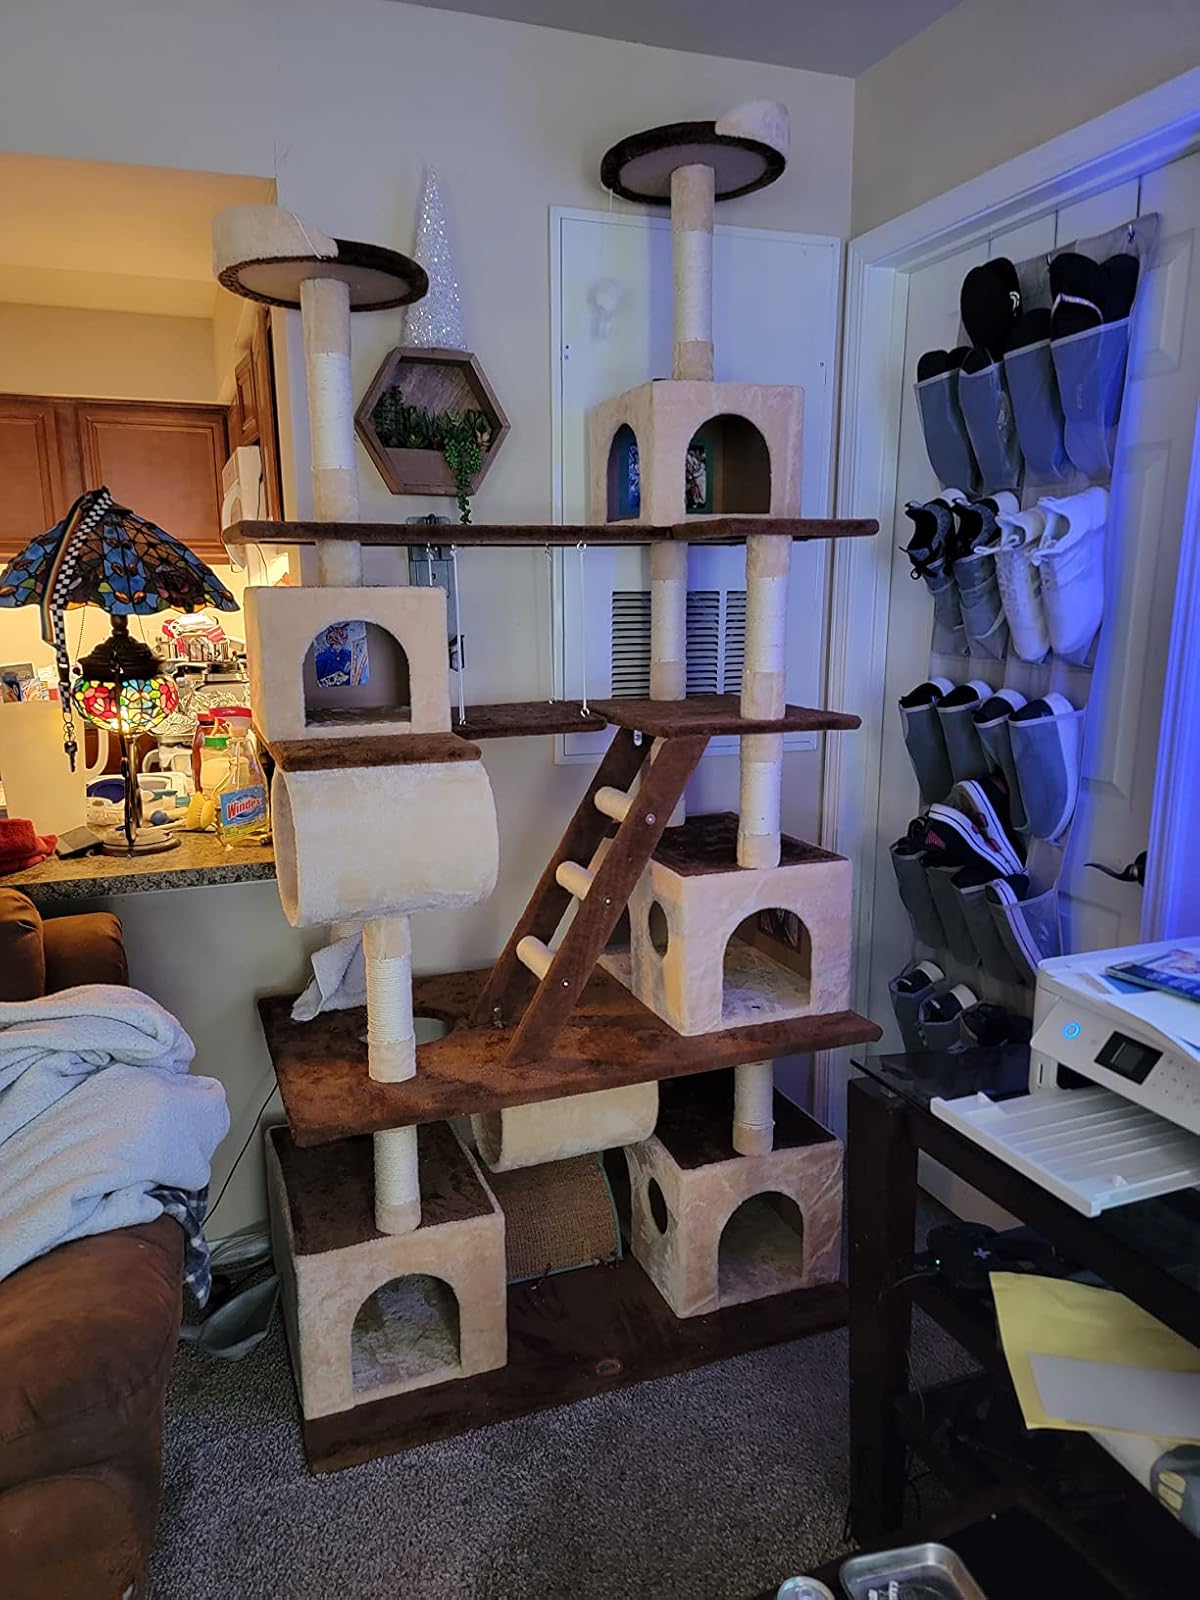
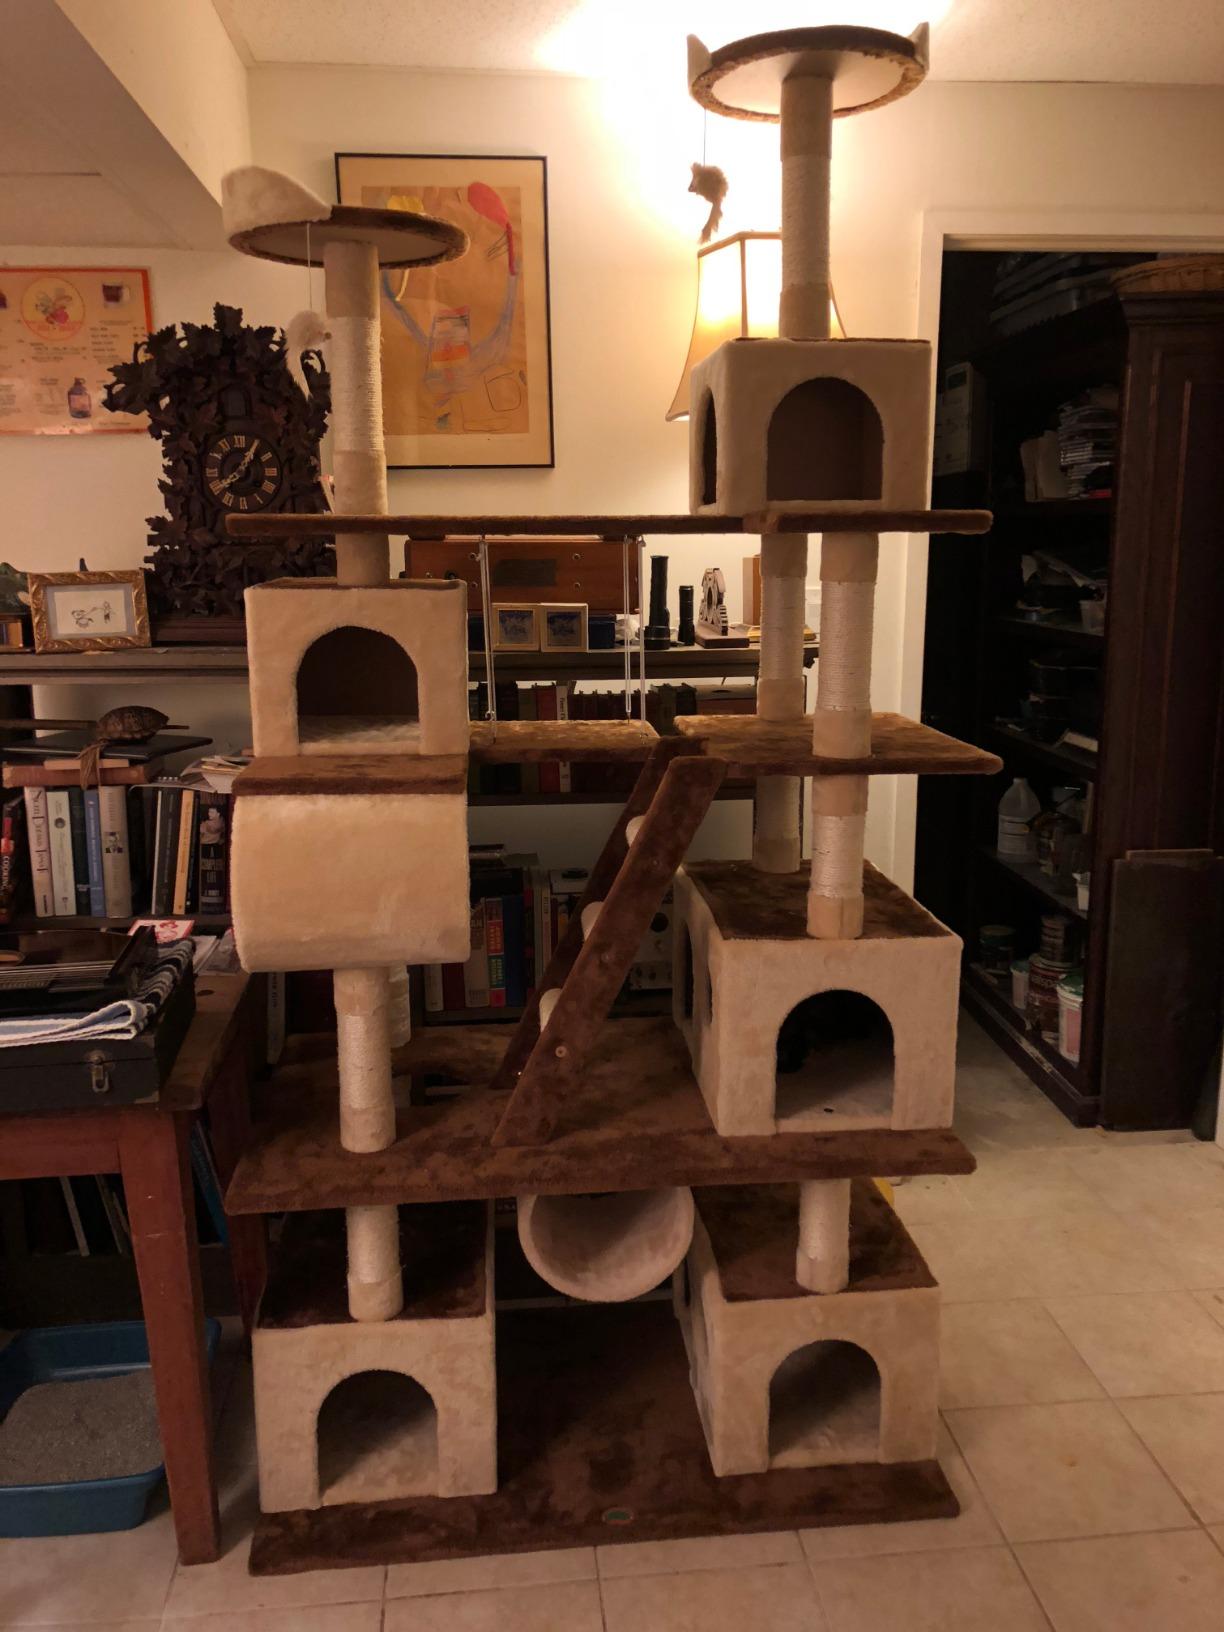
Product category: items_cat tree
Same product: yes